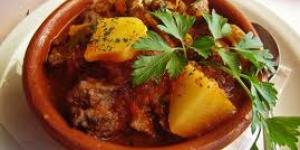
cazuela de cordero